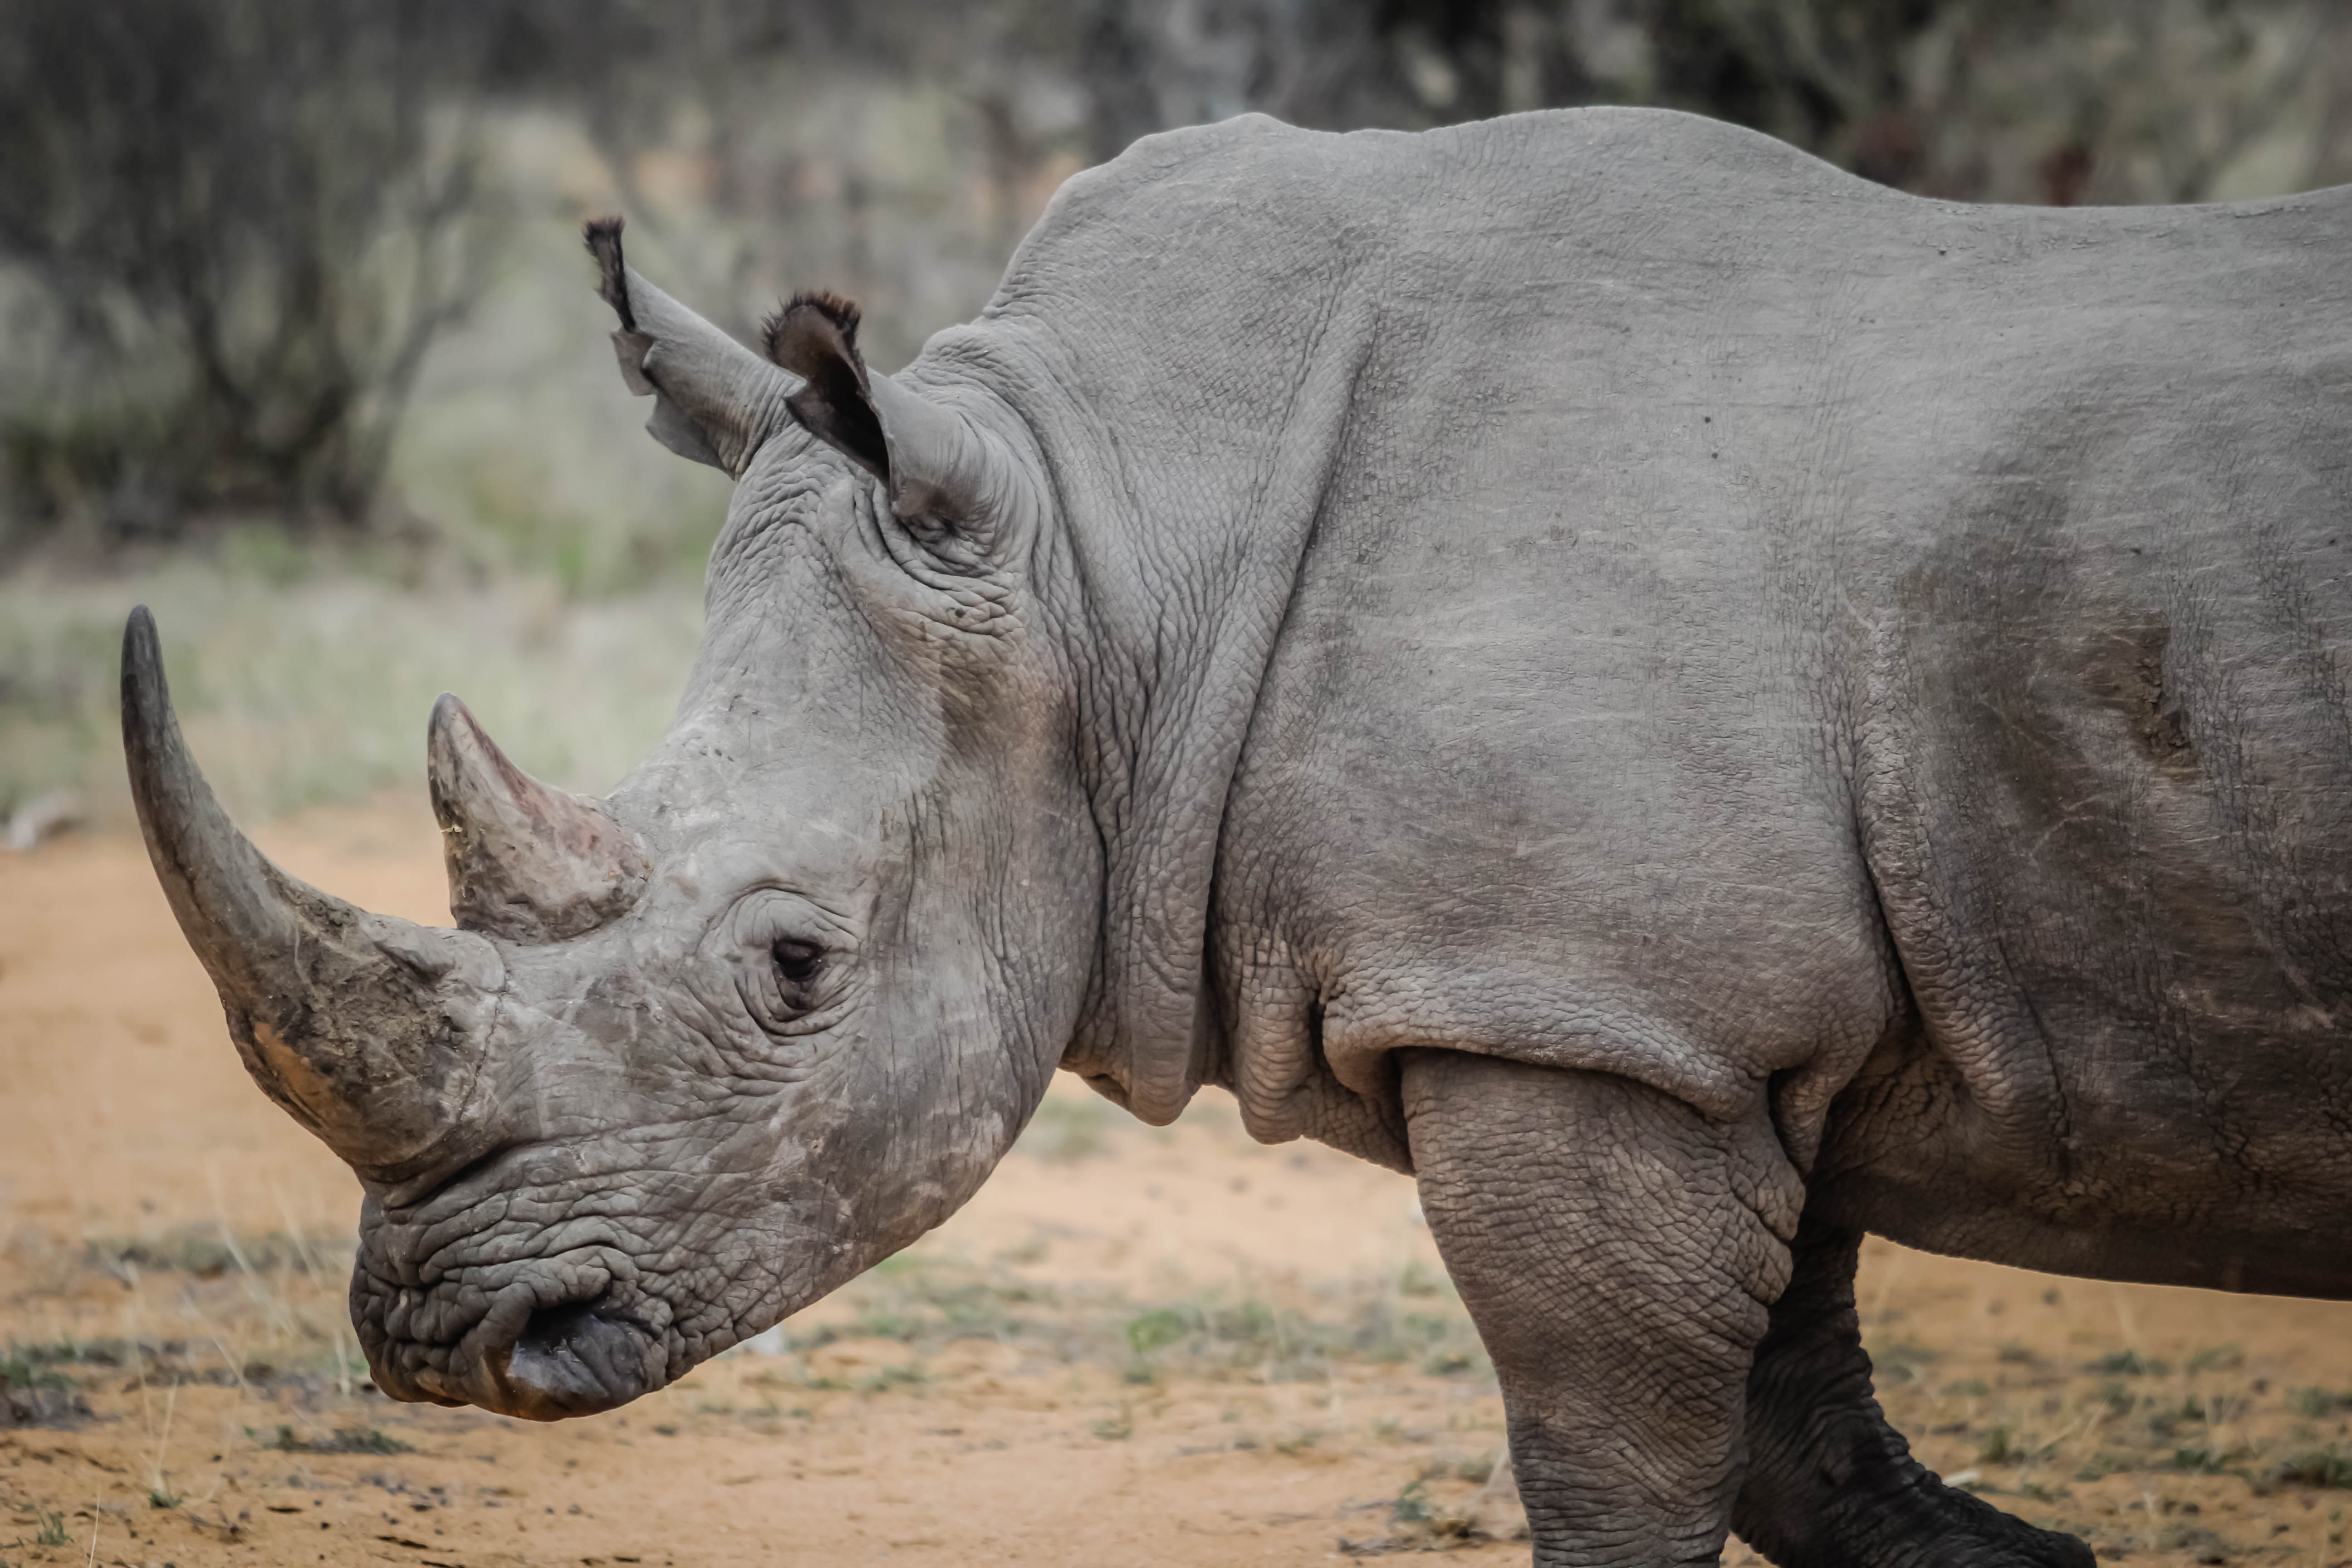
wilderness, adventure, animal, wildlife, zoo, horn, africa, mammal, fauna, rhino, rhinoceros, safari, indian elephant